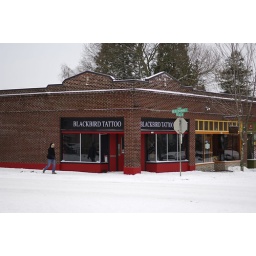
blackbird w girl walking by